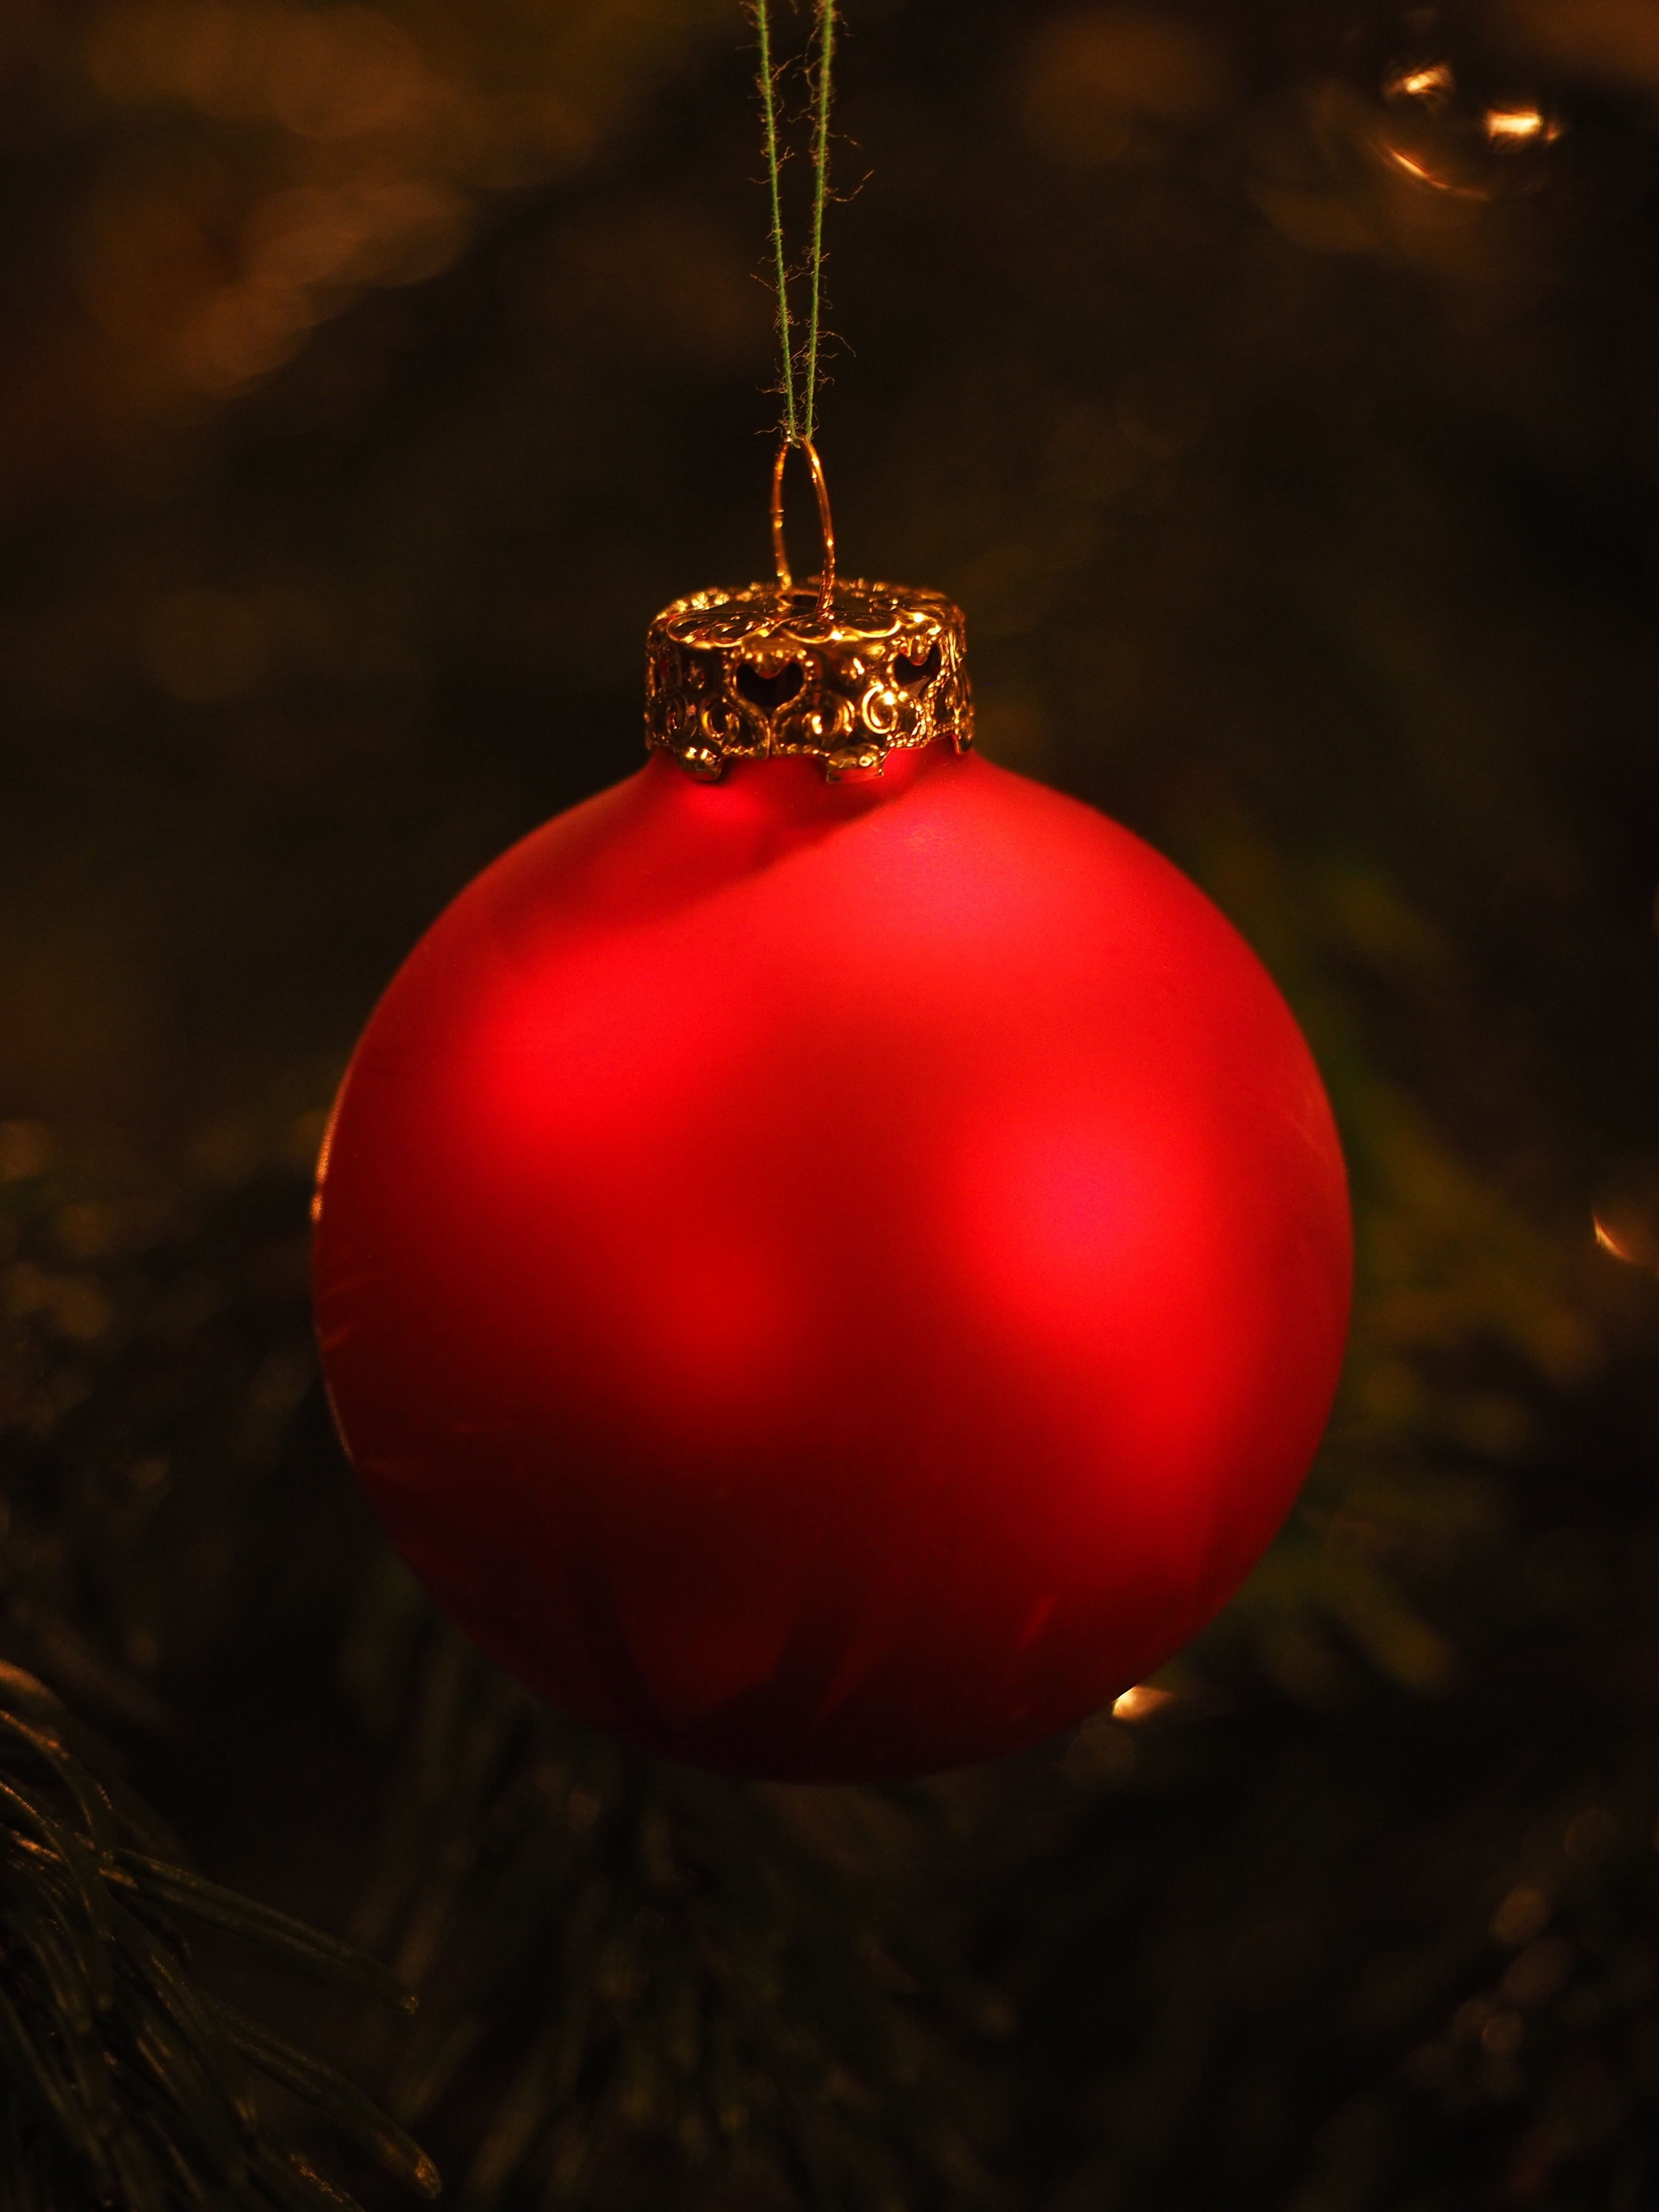
branch, light, flower, petal, red, christmas, lighting, christmas tree, christmas ornament, christmas decoration, christmas time, jewellery, christmas bauble, glass ball, macro photography, christmas decorations, weihnachtsbaumschmuck, christmas ornaments